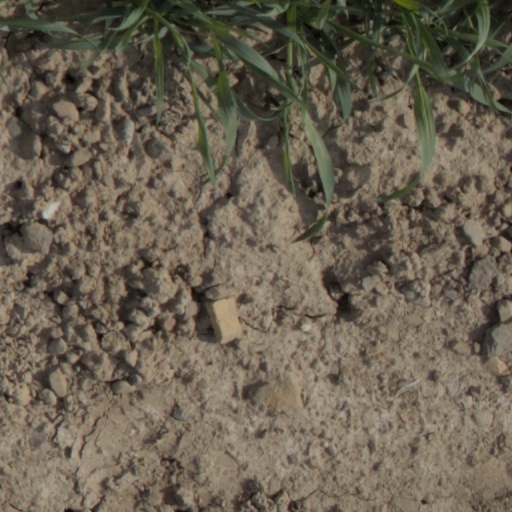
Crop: wheat